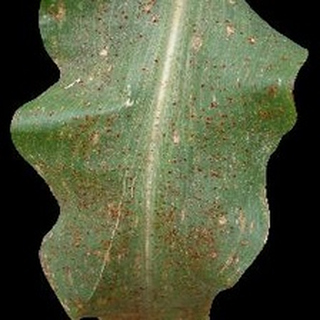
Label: corn_common_rust